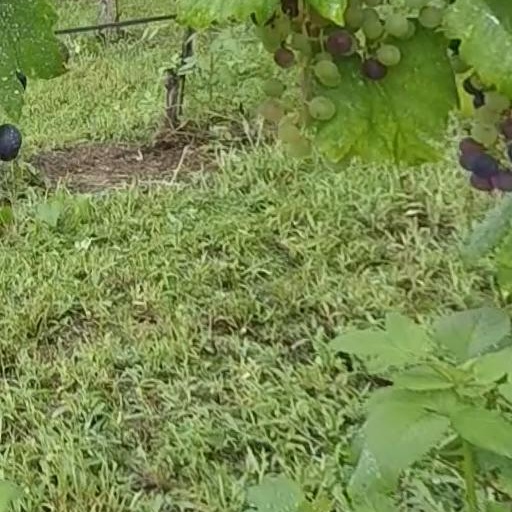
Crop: grape